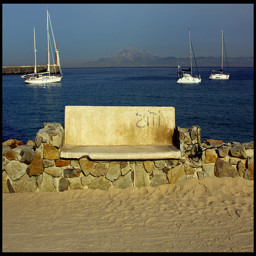
A cement beach on a sandy beach near the water
Sea beach with a bench.Four ships are seen in the sea.
A bench sitting in a stone wall in front of a waterway.
A stone bench on the beach near some boats.
there is a bench on top of bricks by the water